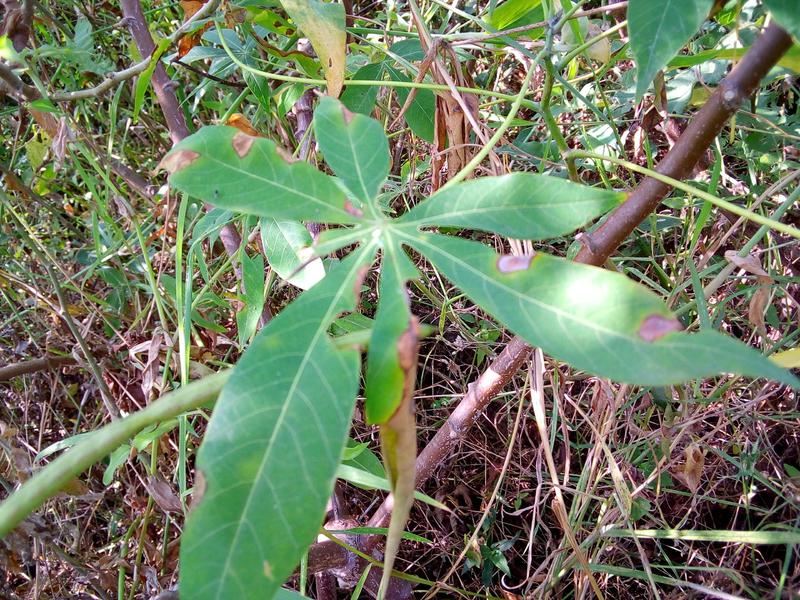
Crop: cassava
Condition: bacterial_blight